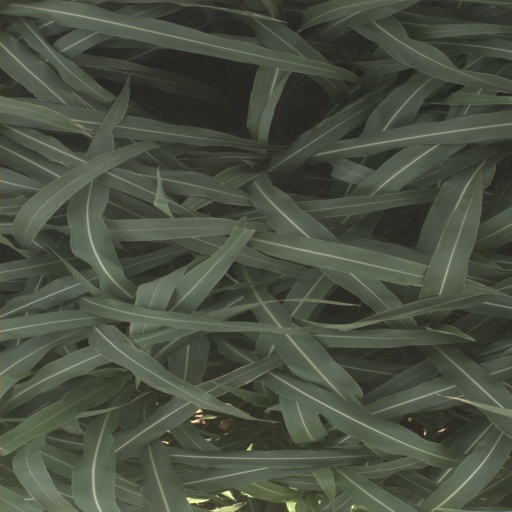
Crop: sorghum